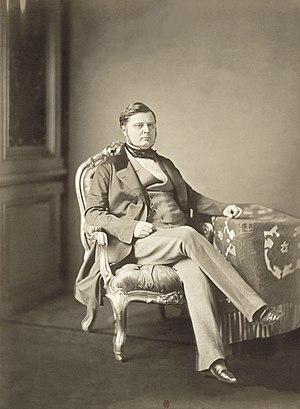
Alexandre Colonna Walewski (1810 - 1868), Ministre des Affaires Etrangères de Napoléon III, ici présidant la Conférence de Paris (1856) qui mit fin à la Guerre de Crimée.
Le Corps législatif était une assemblée législative française instituée par la constitution du 14 janvier 1852. Ses membres étaient élus pour six ans au suffrage universel direct uninominal à deux tours. Les élections eurent lieu en février 1852, en juin 1857, le 31 mai 1863 et en mai 1869.
Walewski était une famille de l' Aristocratie polonaise originaire de Walewice dans le Łęczyca, documentée depuis 1382.
La deuxième circonscription des Landes est l'une des trois circonscriptions législatives françaises que compte le département des Landes situé en région Nouvelle-Aquitaine.
Alexandre Florian Józef Walewski, né le 4 mai 1810 au château de Walewice et mort le 27 septembre 1868 à Strasbourg, est un militaire, diplomate et homme politique franco-polonais. Fils naturel de Napoléon Iᵉʳ, il est ministre et sénateur sous le règne de son cousin Napoléon III.